Newsome High School (Florida)

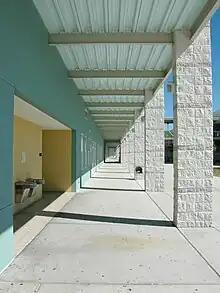
Hallway at Joe E. Newsome High School in 2007

Joe E. Newsome High School is a public high school in Lithia, Florida. Opened in 2003, it is named in honor of Joe E. Newsome, a Plant City pharmacist and businessman who served as a board member of the School District of Hillsborough County, Florida for 24 years.